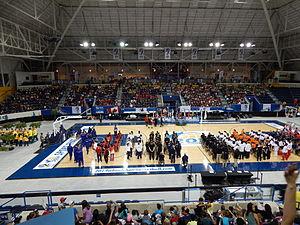
Le championnat du monde de basket-ball en fauteuil roulant 2014 est le championnat du monde féminin d'handibasket organisé par l'IWBF. La compétition a lieu au Canada en juin 2014, à Toronto. Les États-Unis remettent leur titre en jeu alors que la compétition passe à 12 nations participantes.